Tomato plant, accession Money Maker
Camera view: horizontal (90 deg, fisheye); turntable rotation: 210 degrees
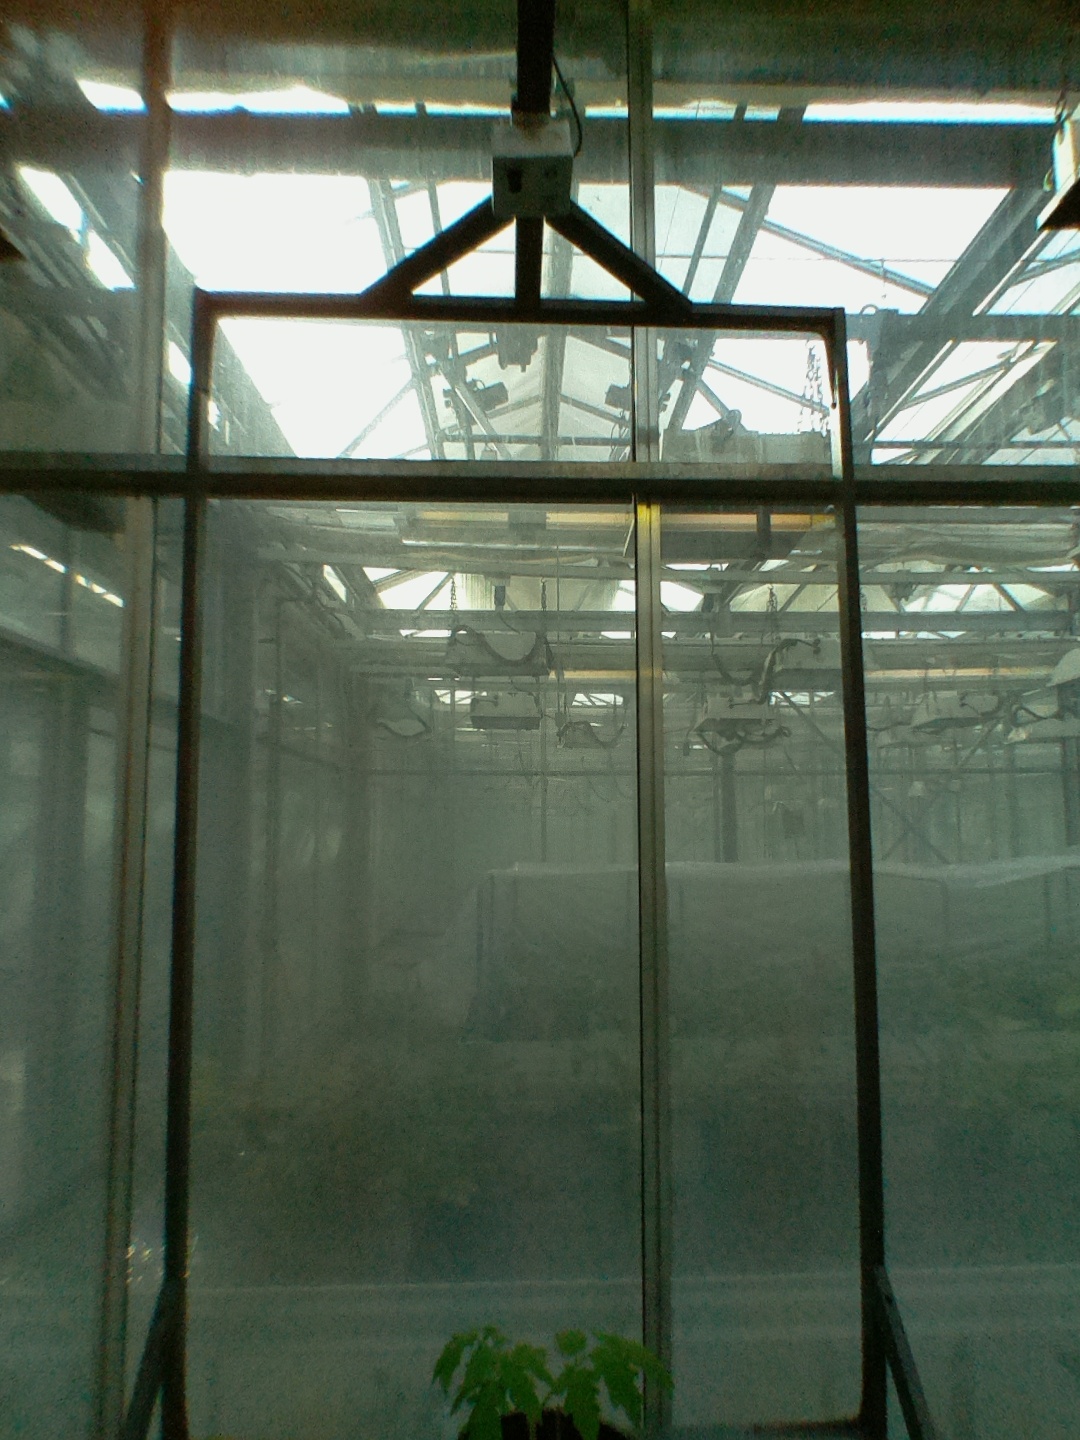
BBCH growth stage 13: 6 of true leaves visible